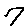
Label: 7